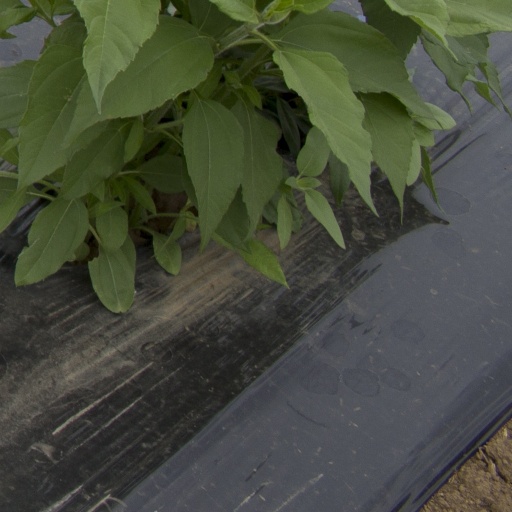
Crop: Jerusalem artichoke